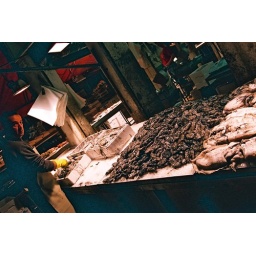
fish market in dawn